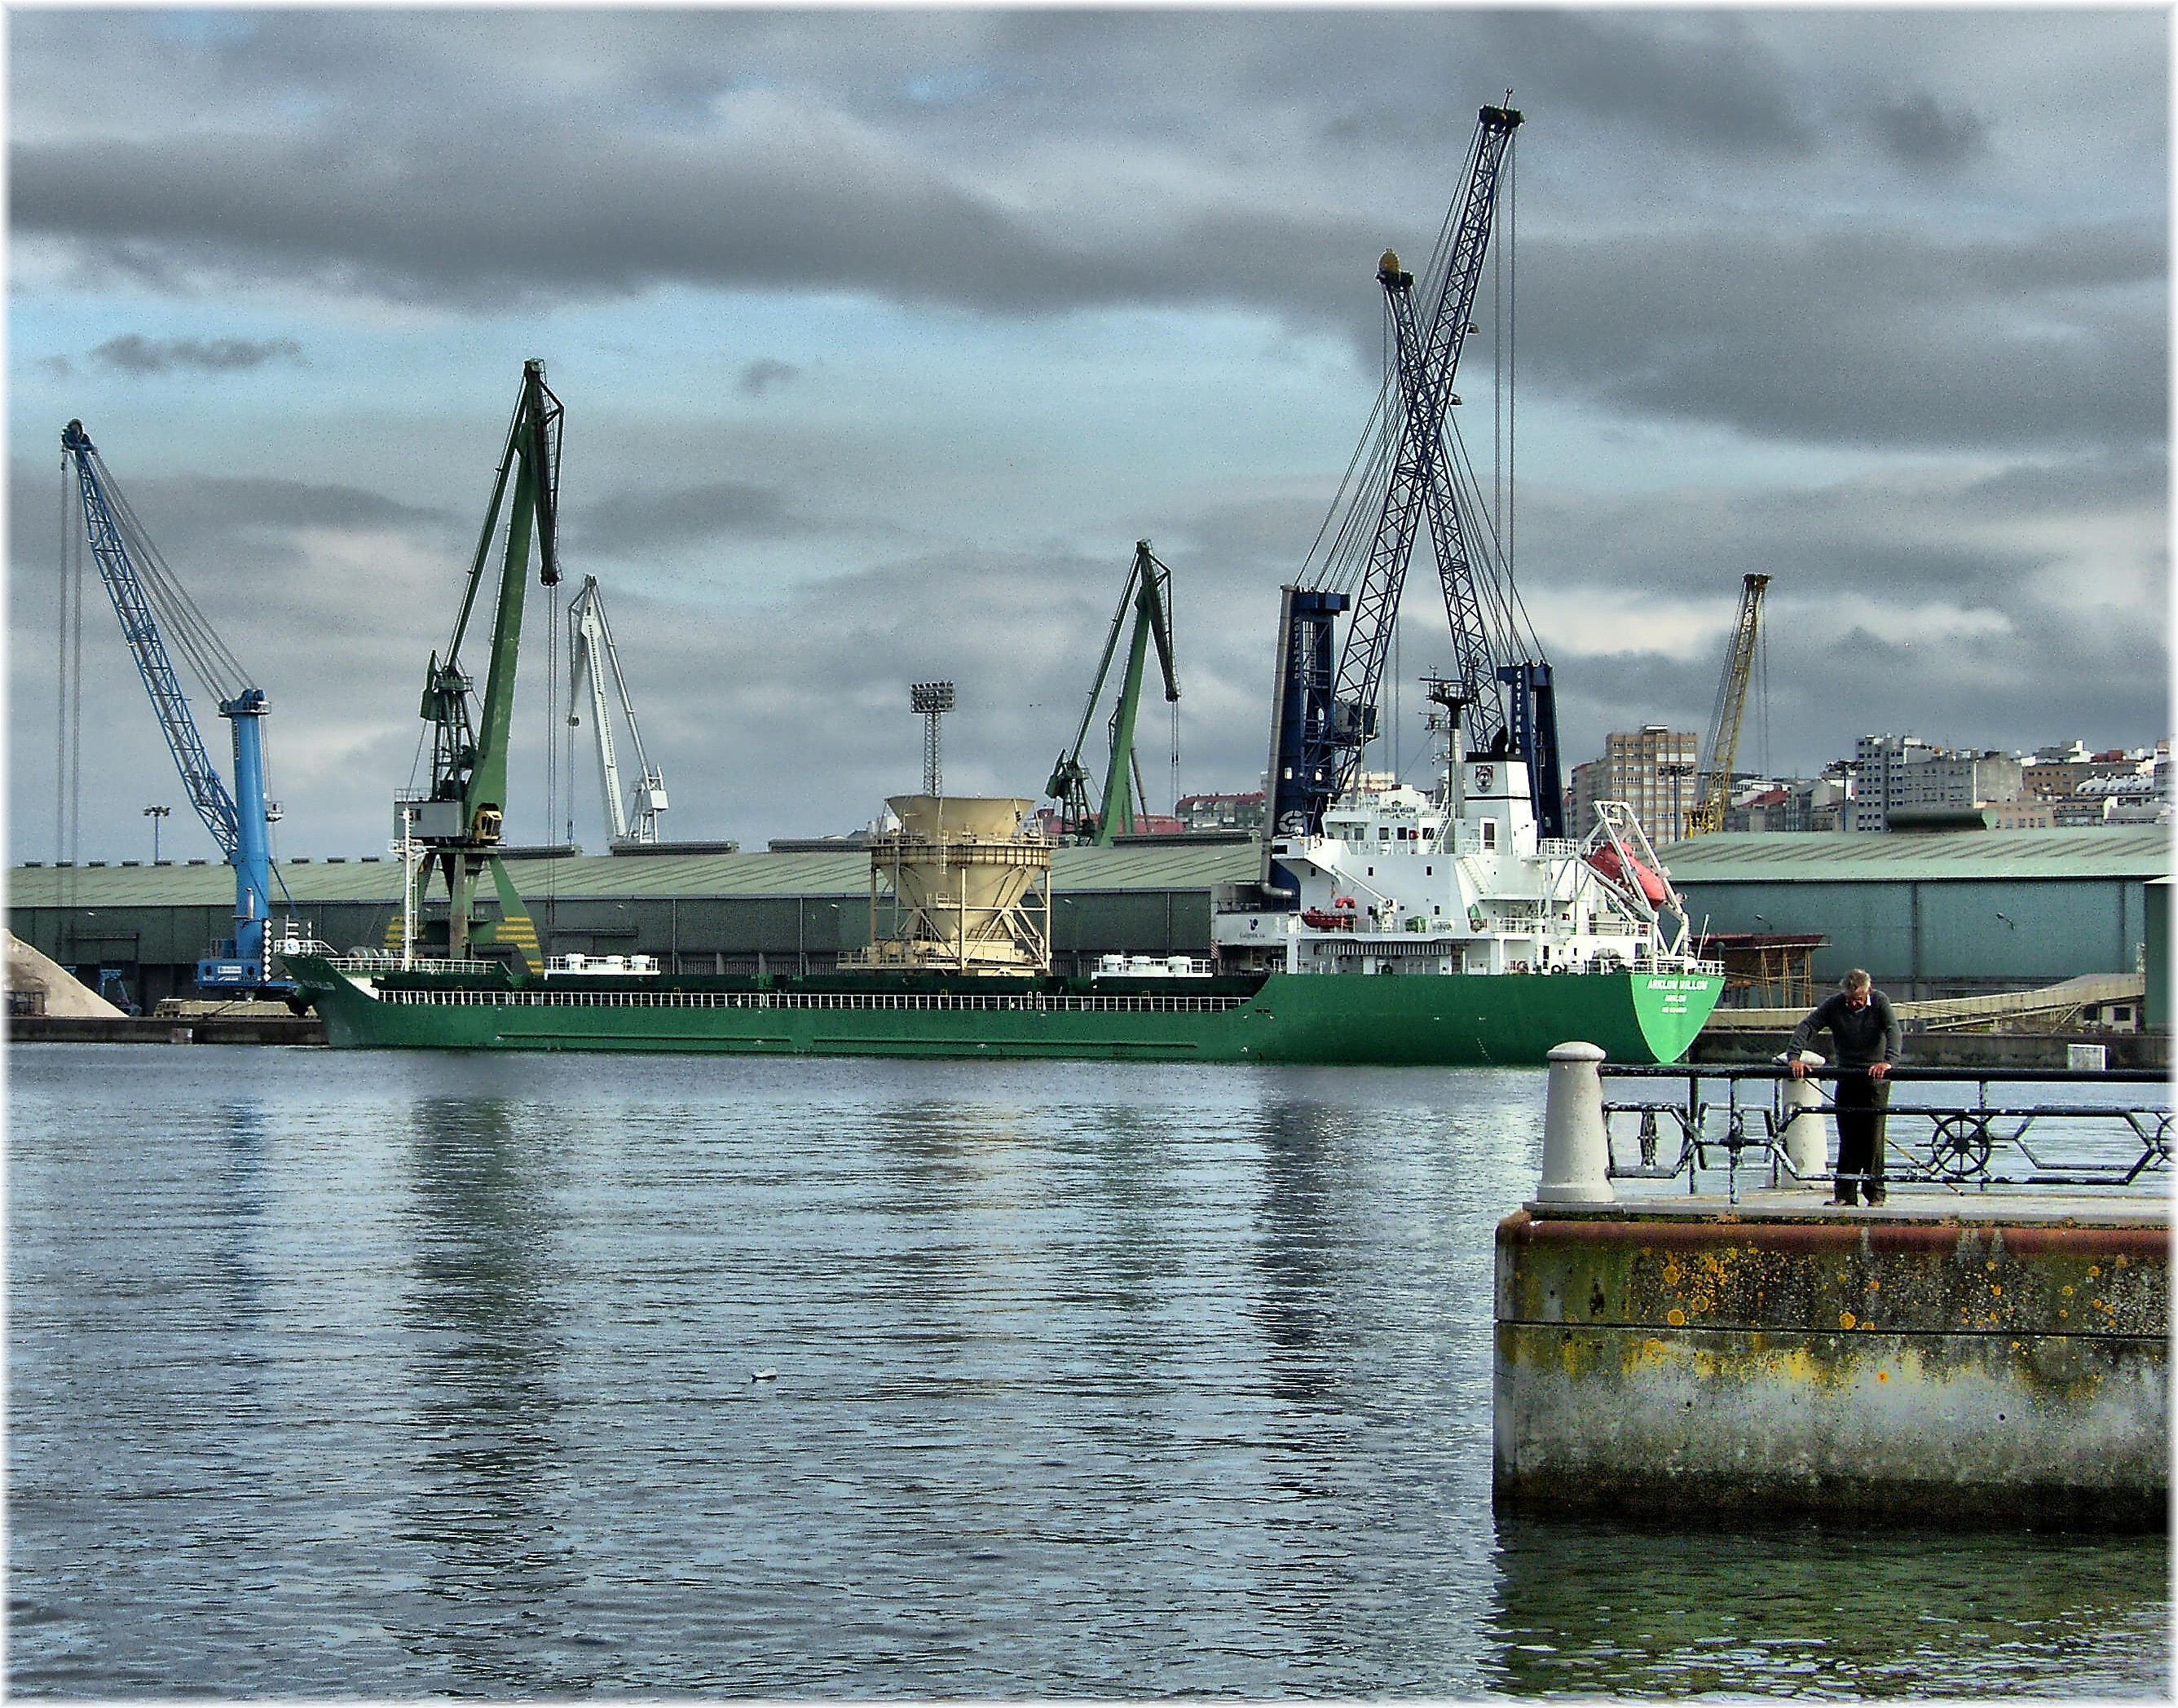
sea, dock, boat, city, urban, ship, europe, vehicle, bay, harbor, port, spain, europa, mar, agua, galicia, ciudad, puerto, acorua, channel, atlantic, tugboat, watercraft, porto, cidade, espana, corua, galiza, auga, embarcaciones, atlantico, barcos, embarcacions, portocorua, lacoruna, gruas, gindastres, fishing vessel, freight transport